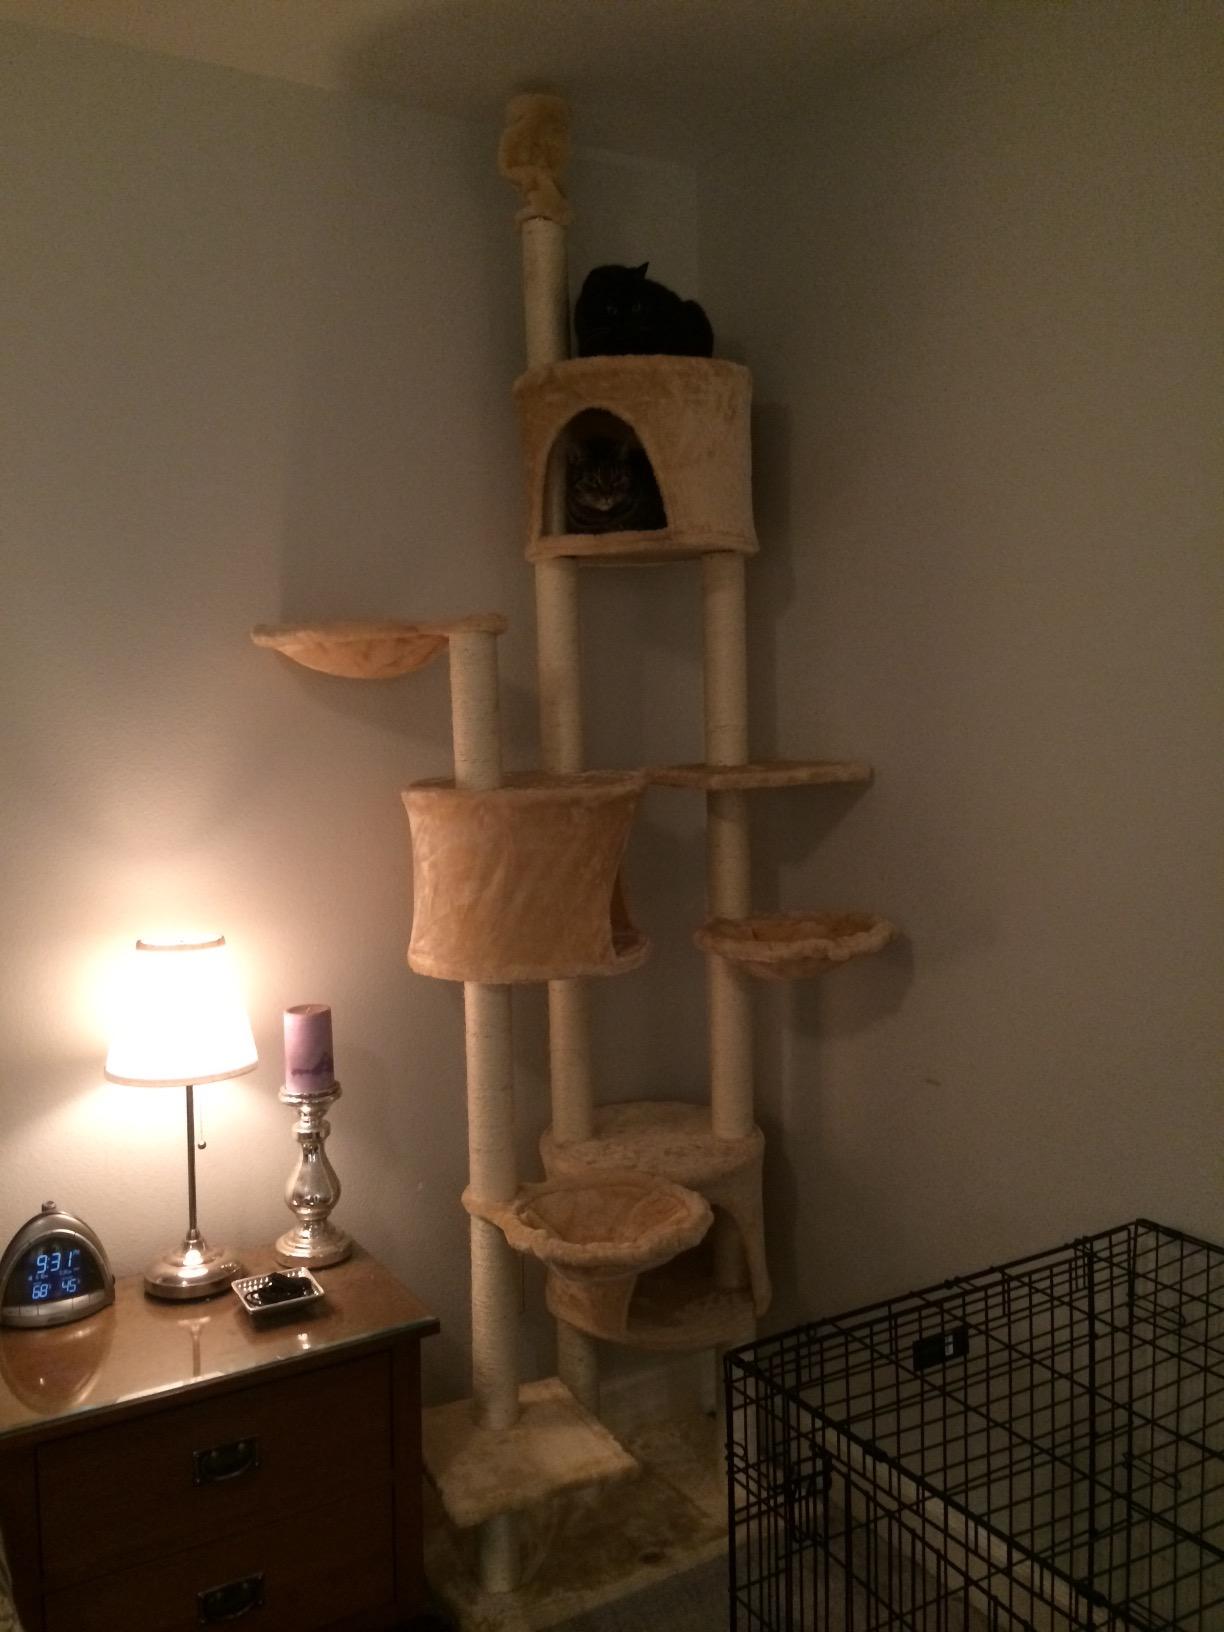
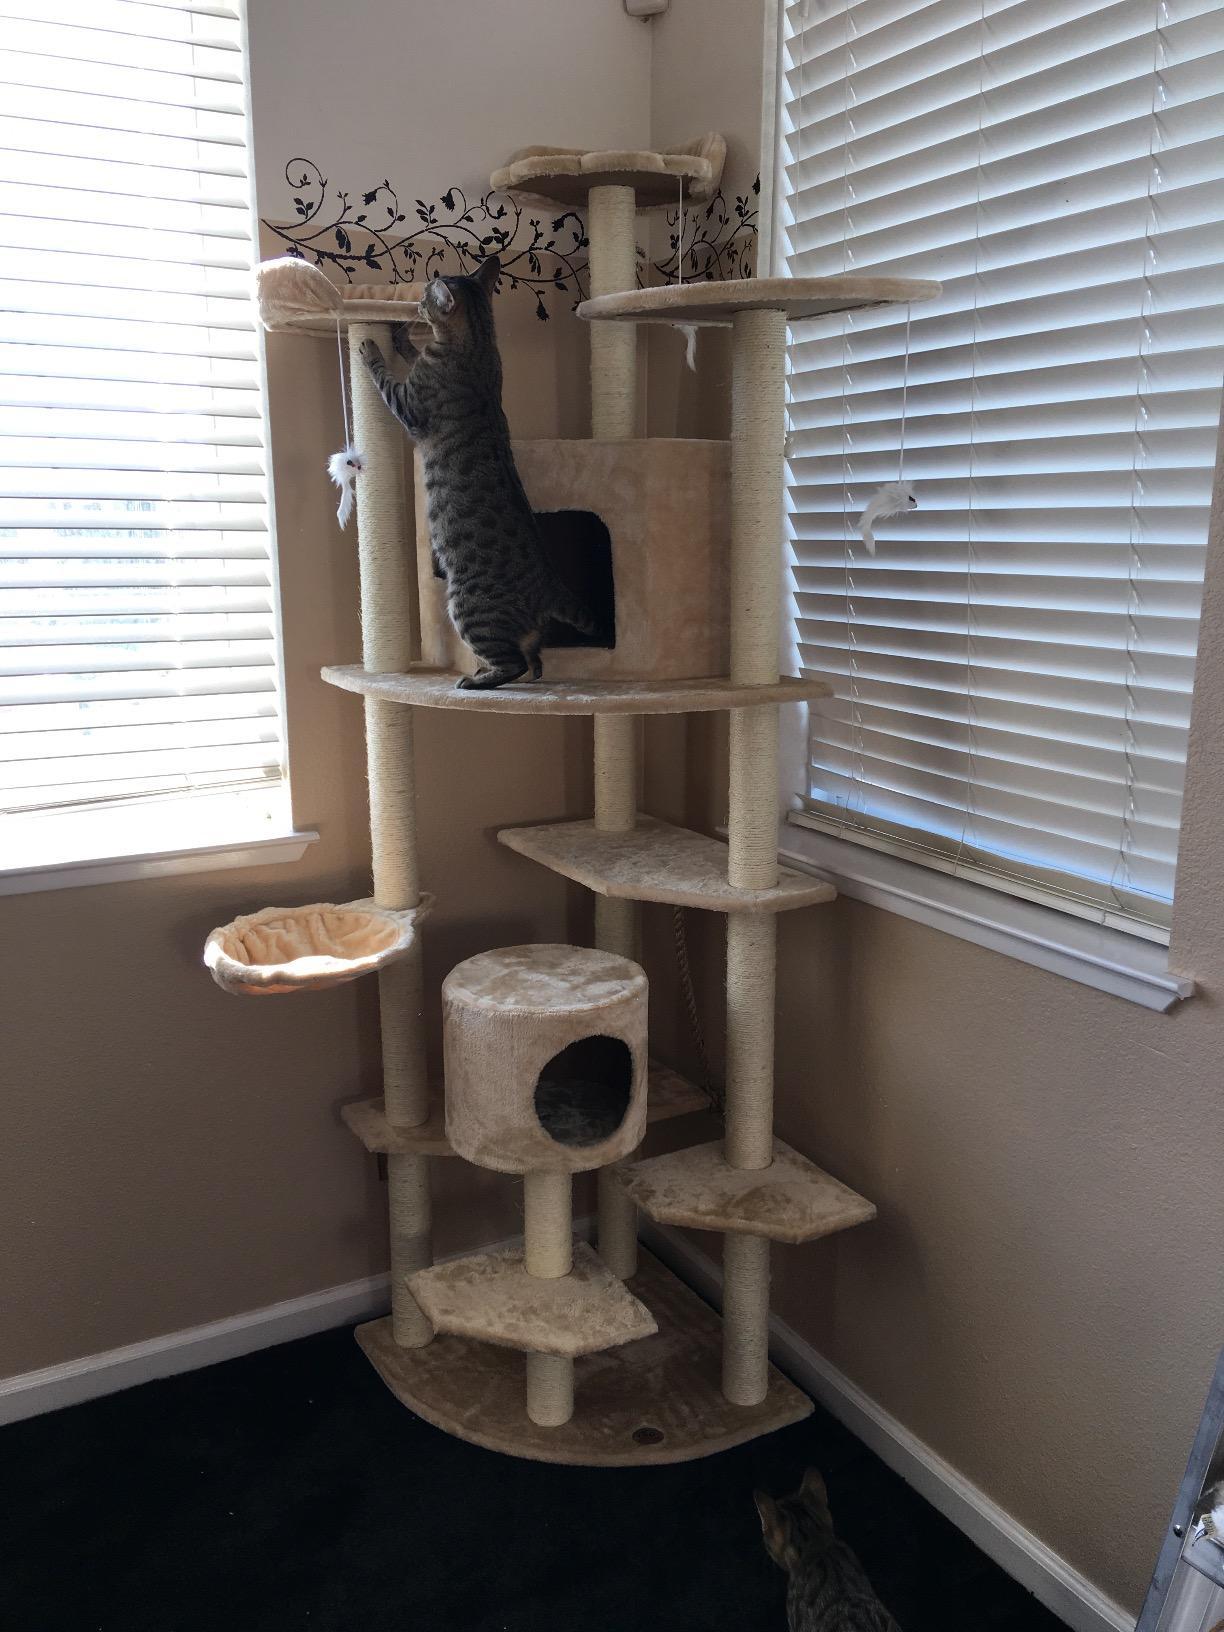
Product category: items_cat tree
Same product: no